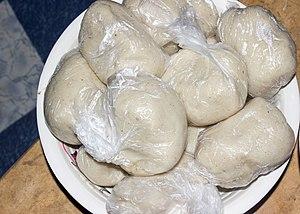
Le banku est un plat ghanéen qui est préparé avec un mélange de maïs fermenté et de manioc contenu dans une pâte consistante blanchâtre lisse, cuit à l'eau bouillante. Le banku est servi en accompagnement d'une soupe, d'un ragoût ou avec une sauce au poivre avec des poissons. Il est surtout préféré par les gens des régions du sud du Ghana, en particulier les populations Ewe, mais le banku est l'un des aliments de base du pays.